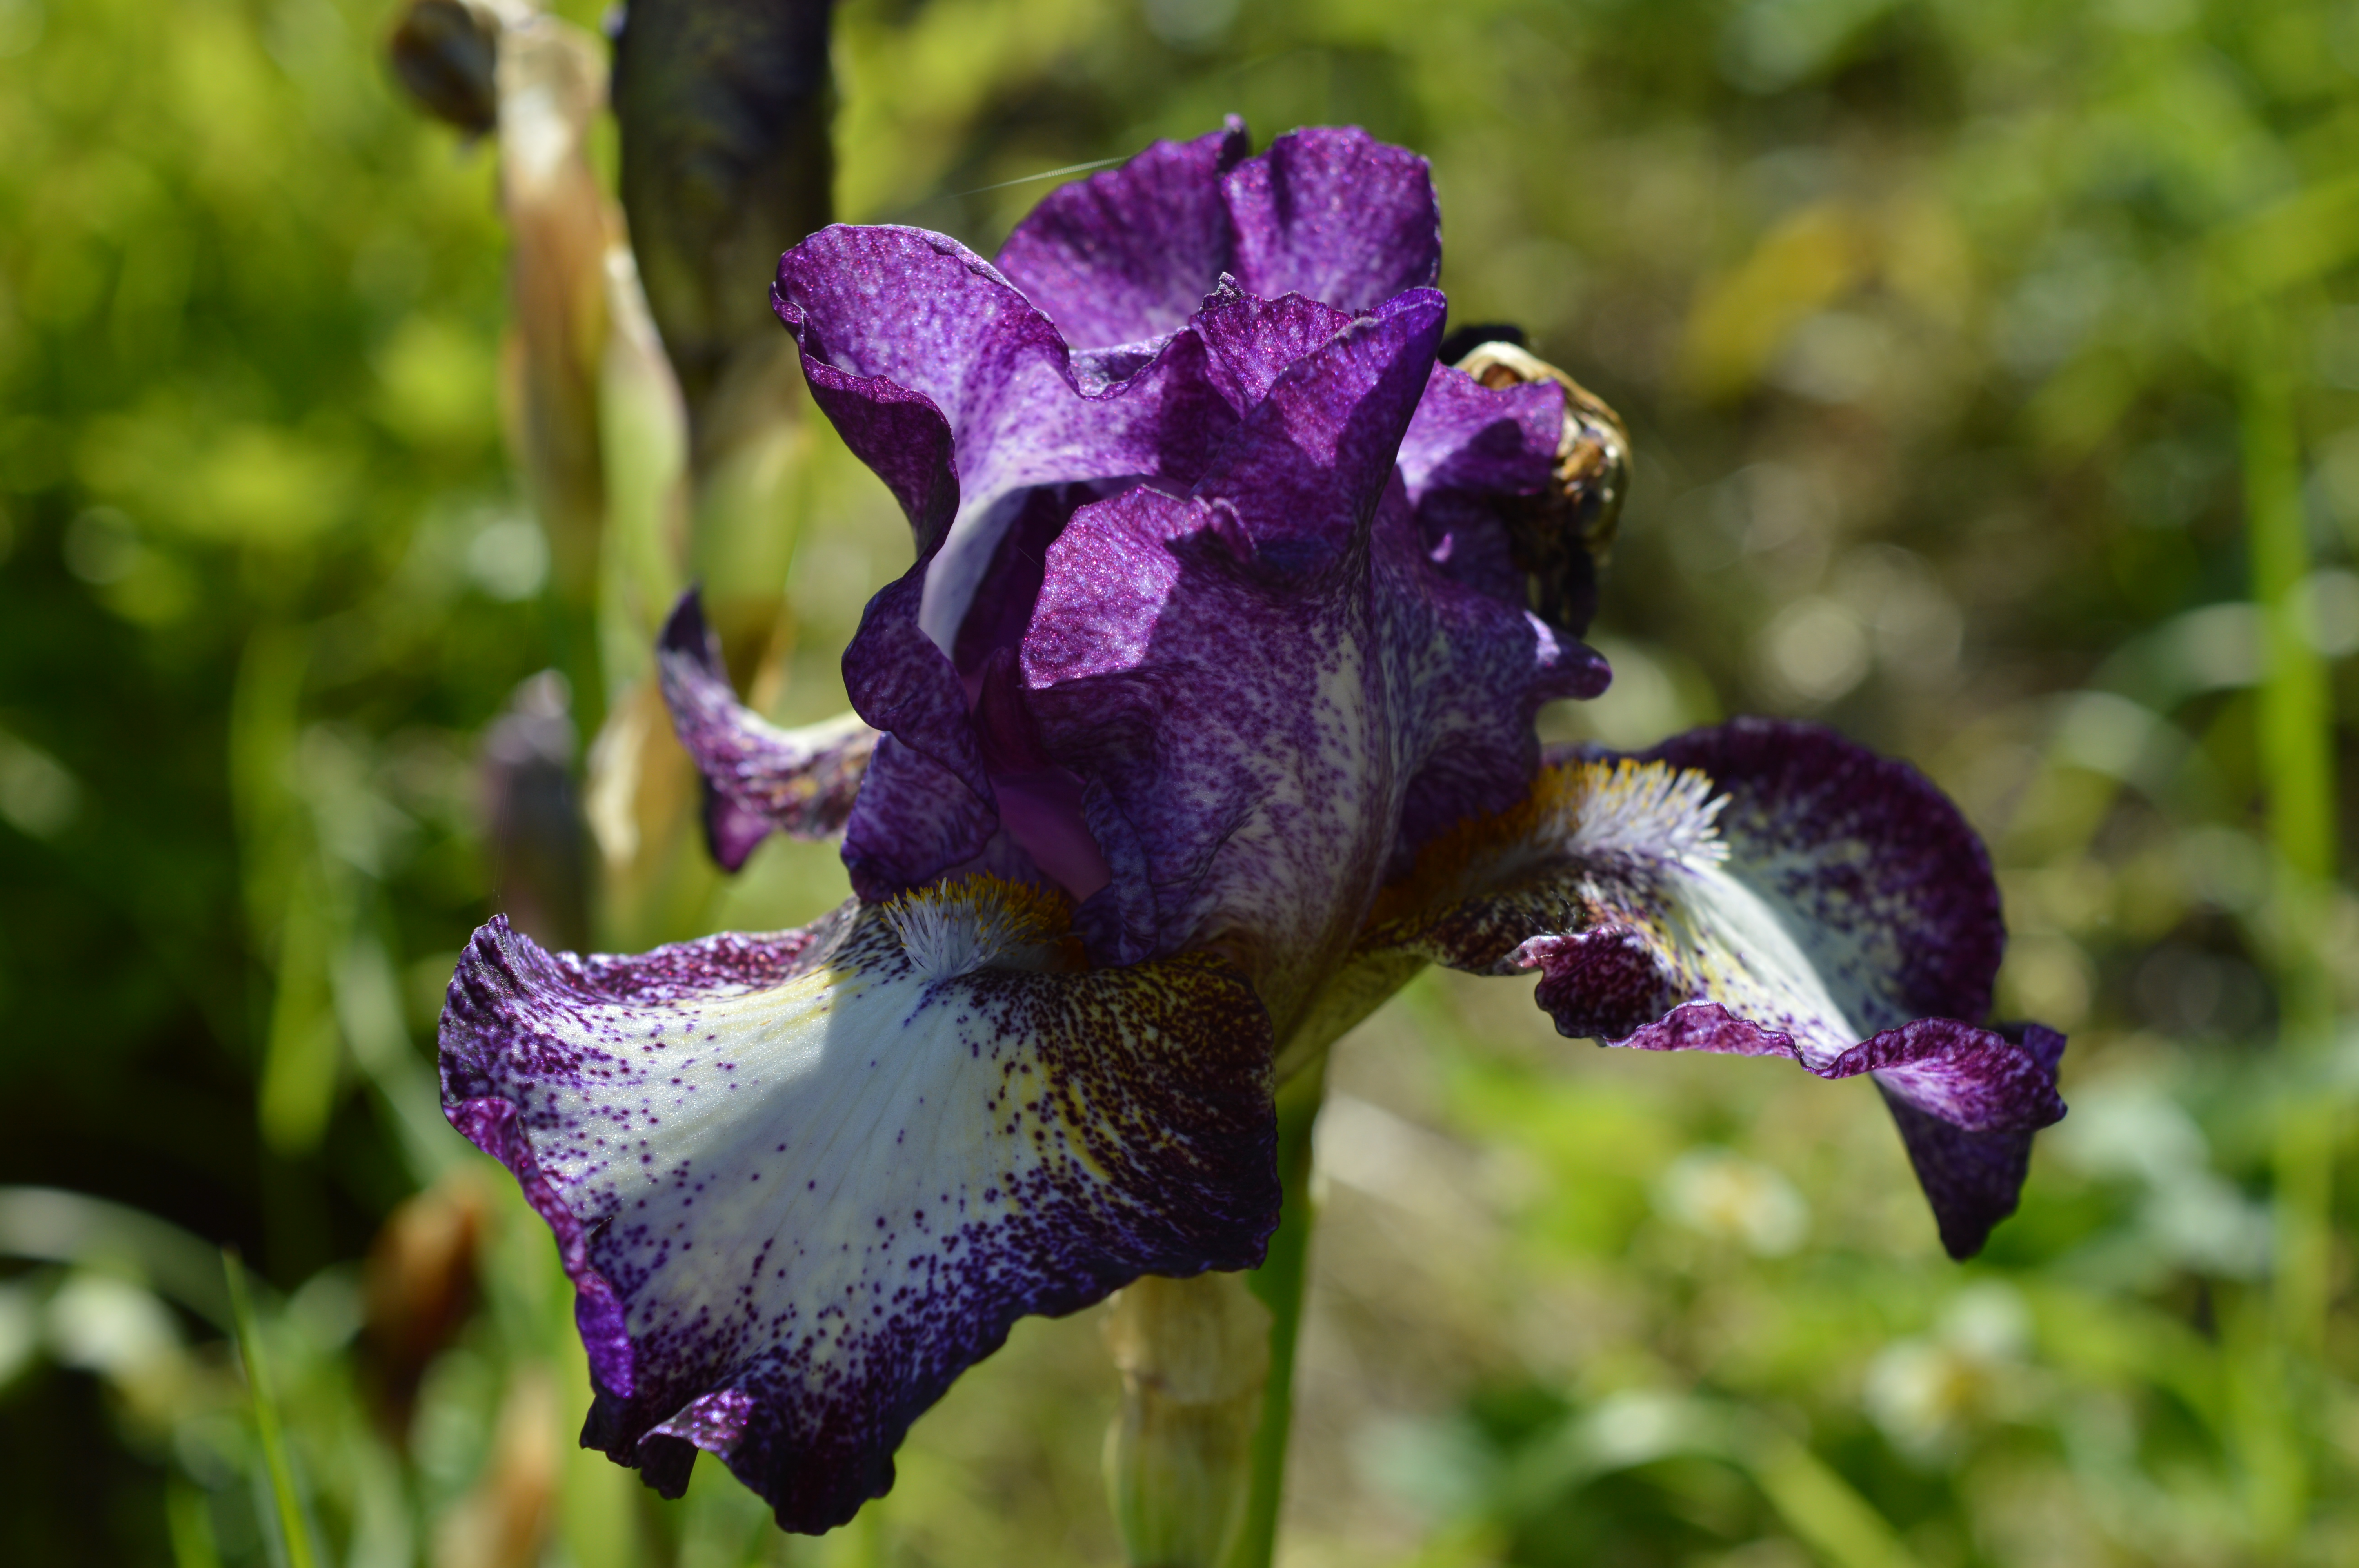
iris, bearded, summer, sunny, day, flower, plant, green, lilac, white, mottled, flowering plant, purple, violet, petal, iris family, terrestrial plant, iris versicolor, annual plant, glechoma hederacea, monkshood, delphinium, perennial plant, verbascum